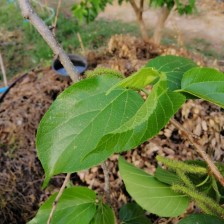
Variety: TaiwanMeacho